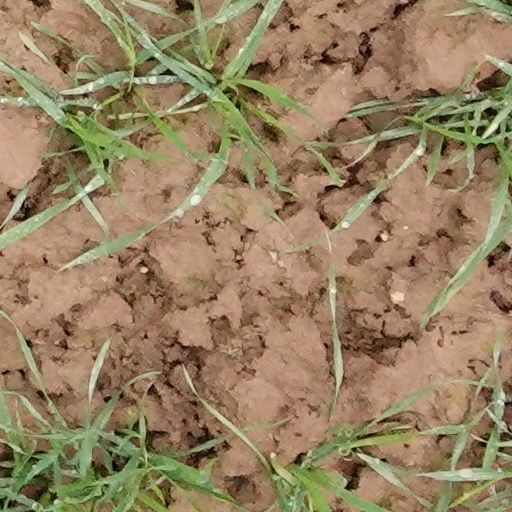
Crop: wheat